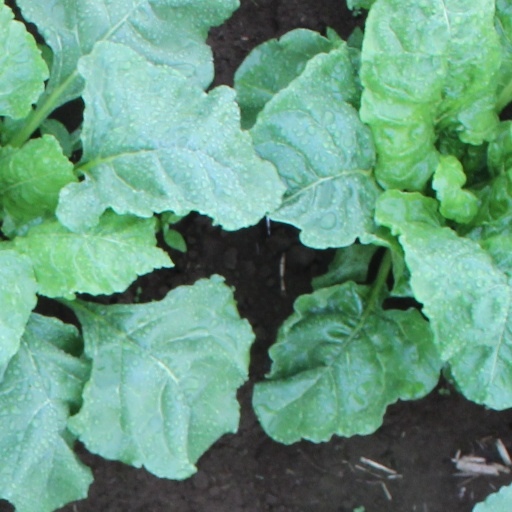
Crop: sugar beet